Neguinho da Beija-Flor

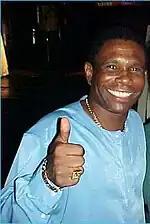
Neguinho da Beija-Flor in 2007.

Neguinho da Beija-Flor , whose real name is Luiz Antônio Feliciano Marcondes, (born June 29, 1949 in Nova Iguaçu) is a samba singer and composer. He has been the official interpreter of the Beija-Flor since 1976.